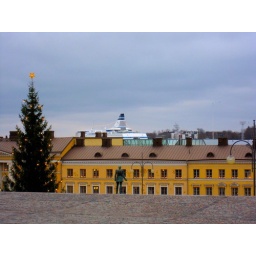
Find the head of big cruise in that picture. i took that picture from white church side.